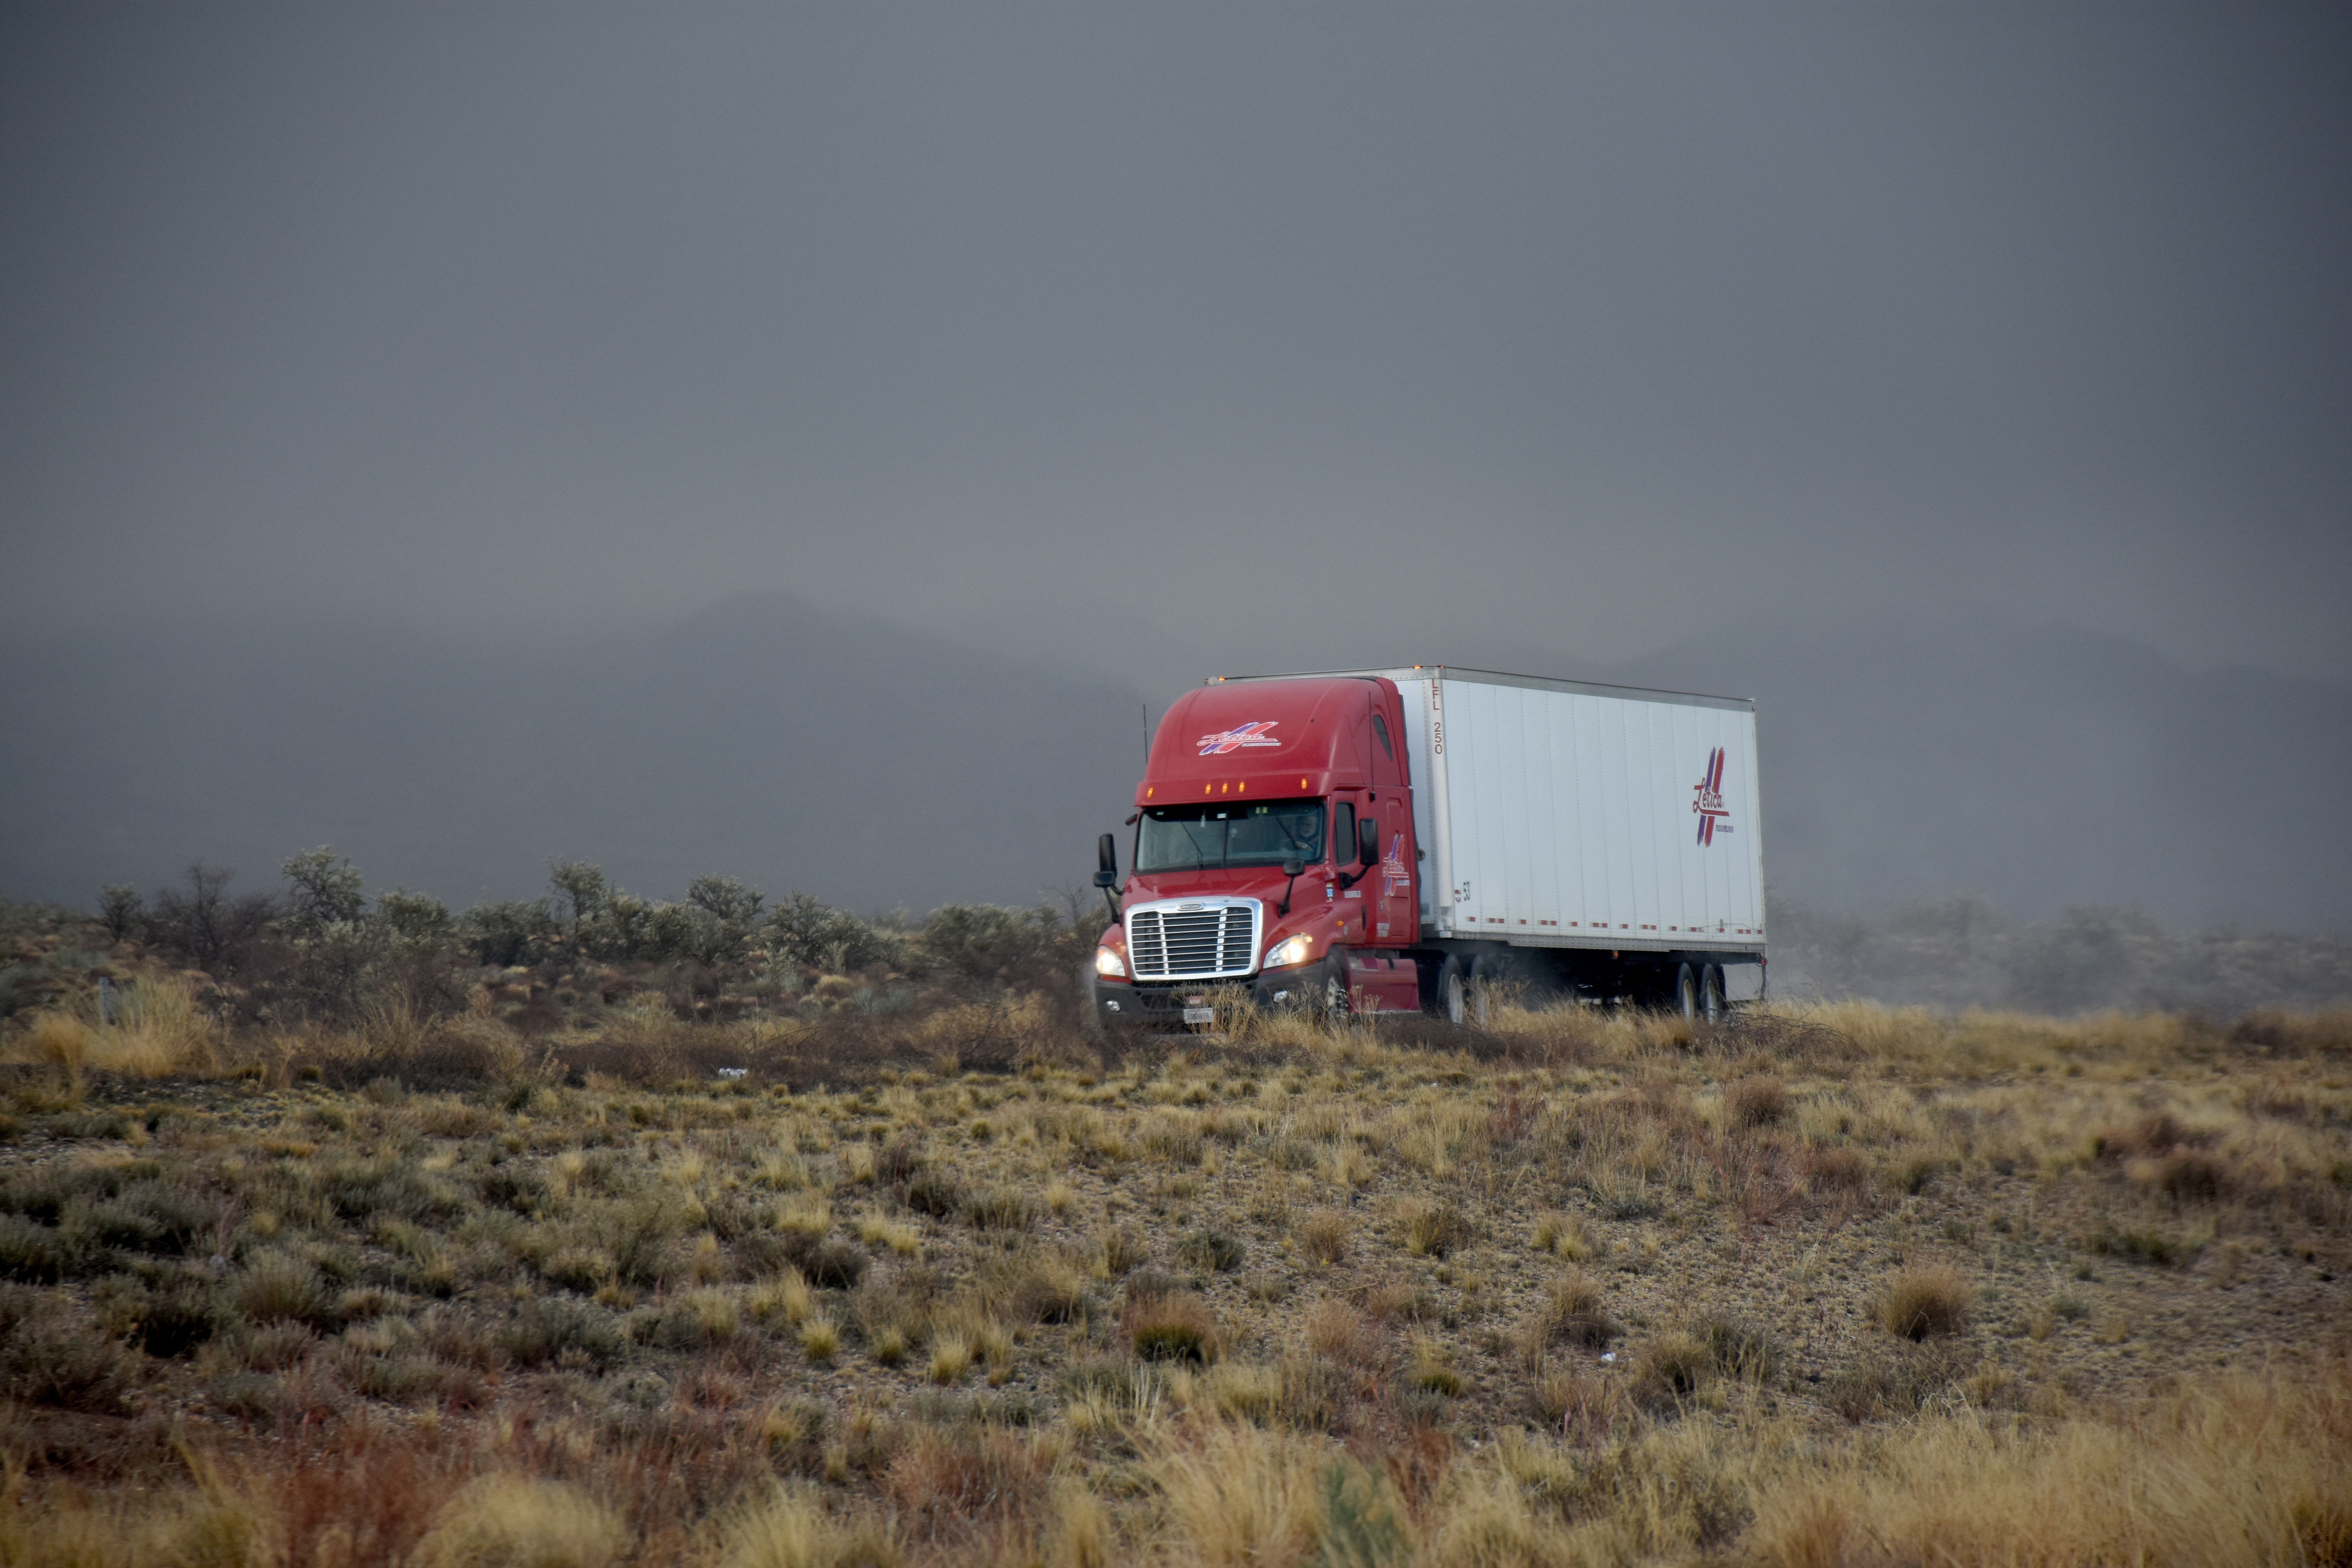
landscape, field, highway, driving, freeway, transportation, transport, truck, vehicle, storm, soil, semi, trucking, natural environment